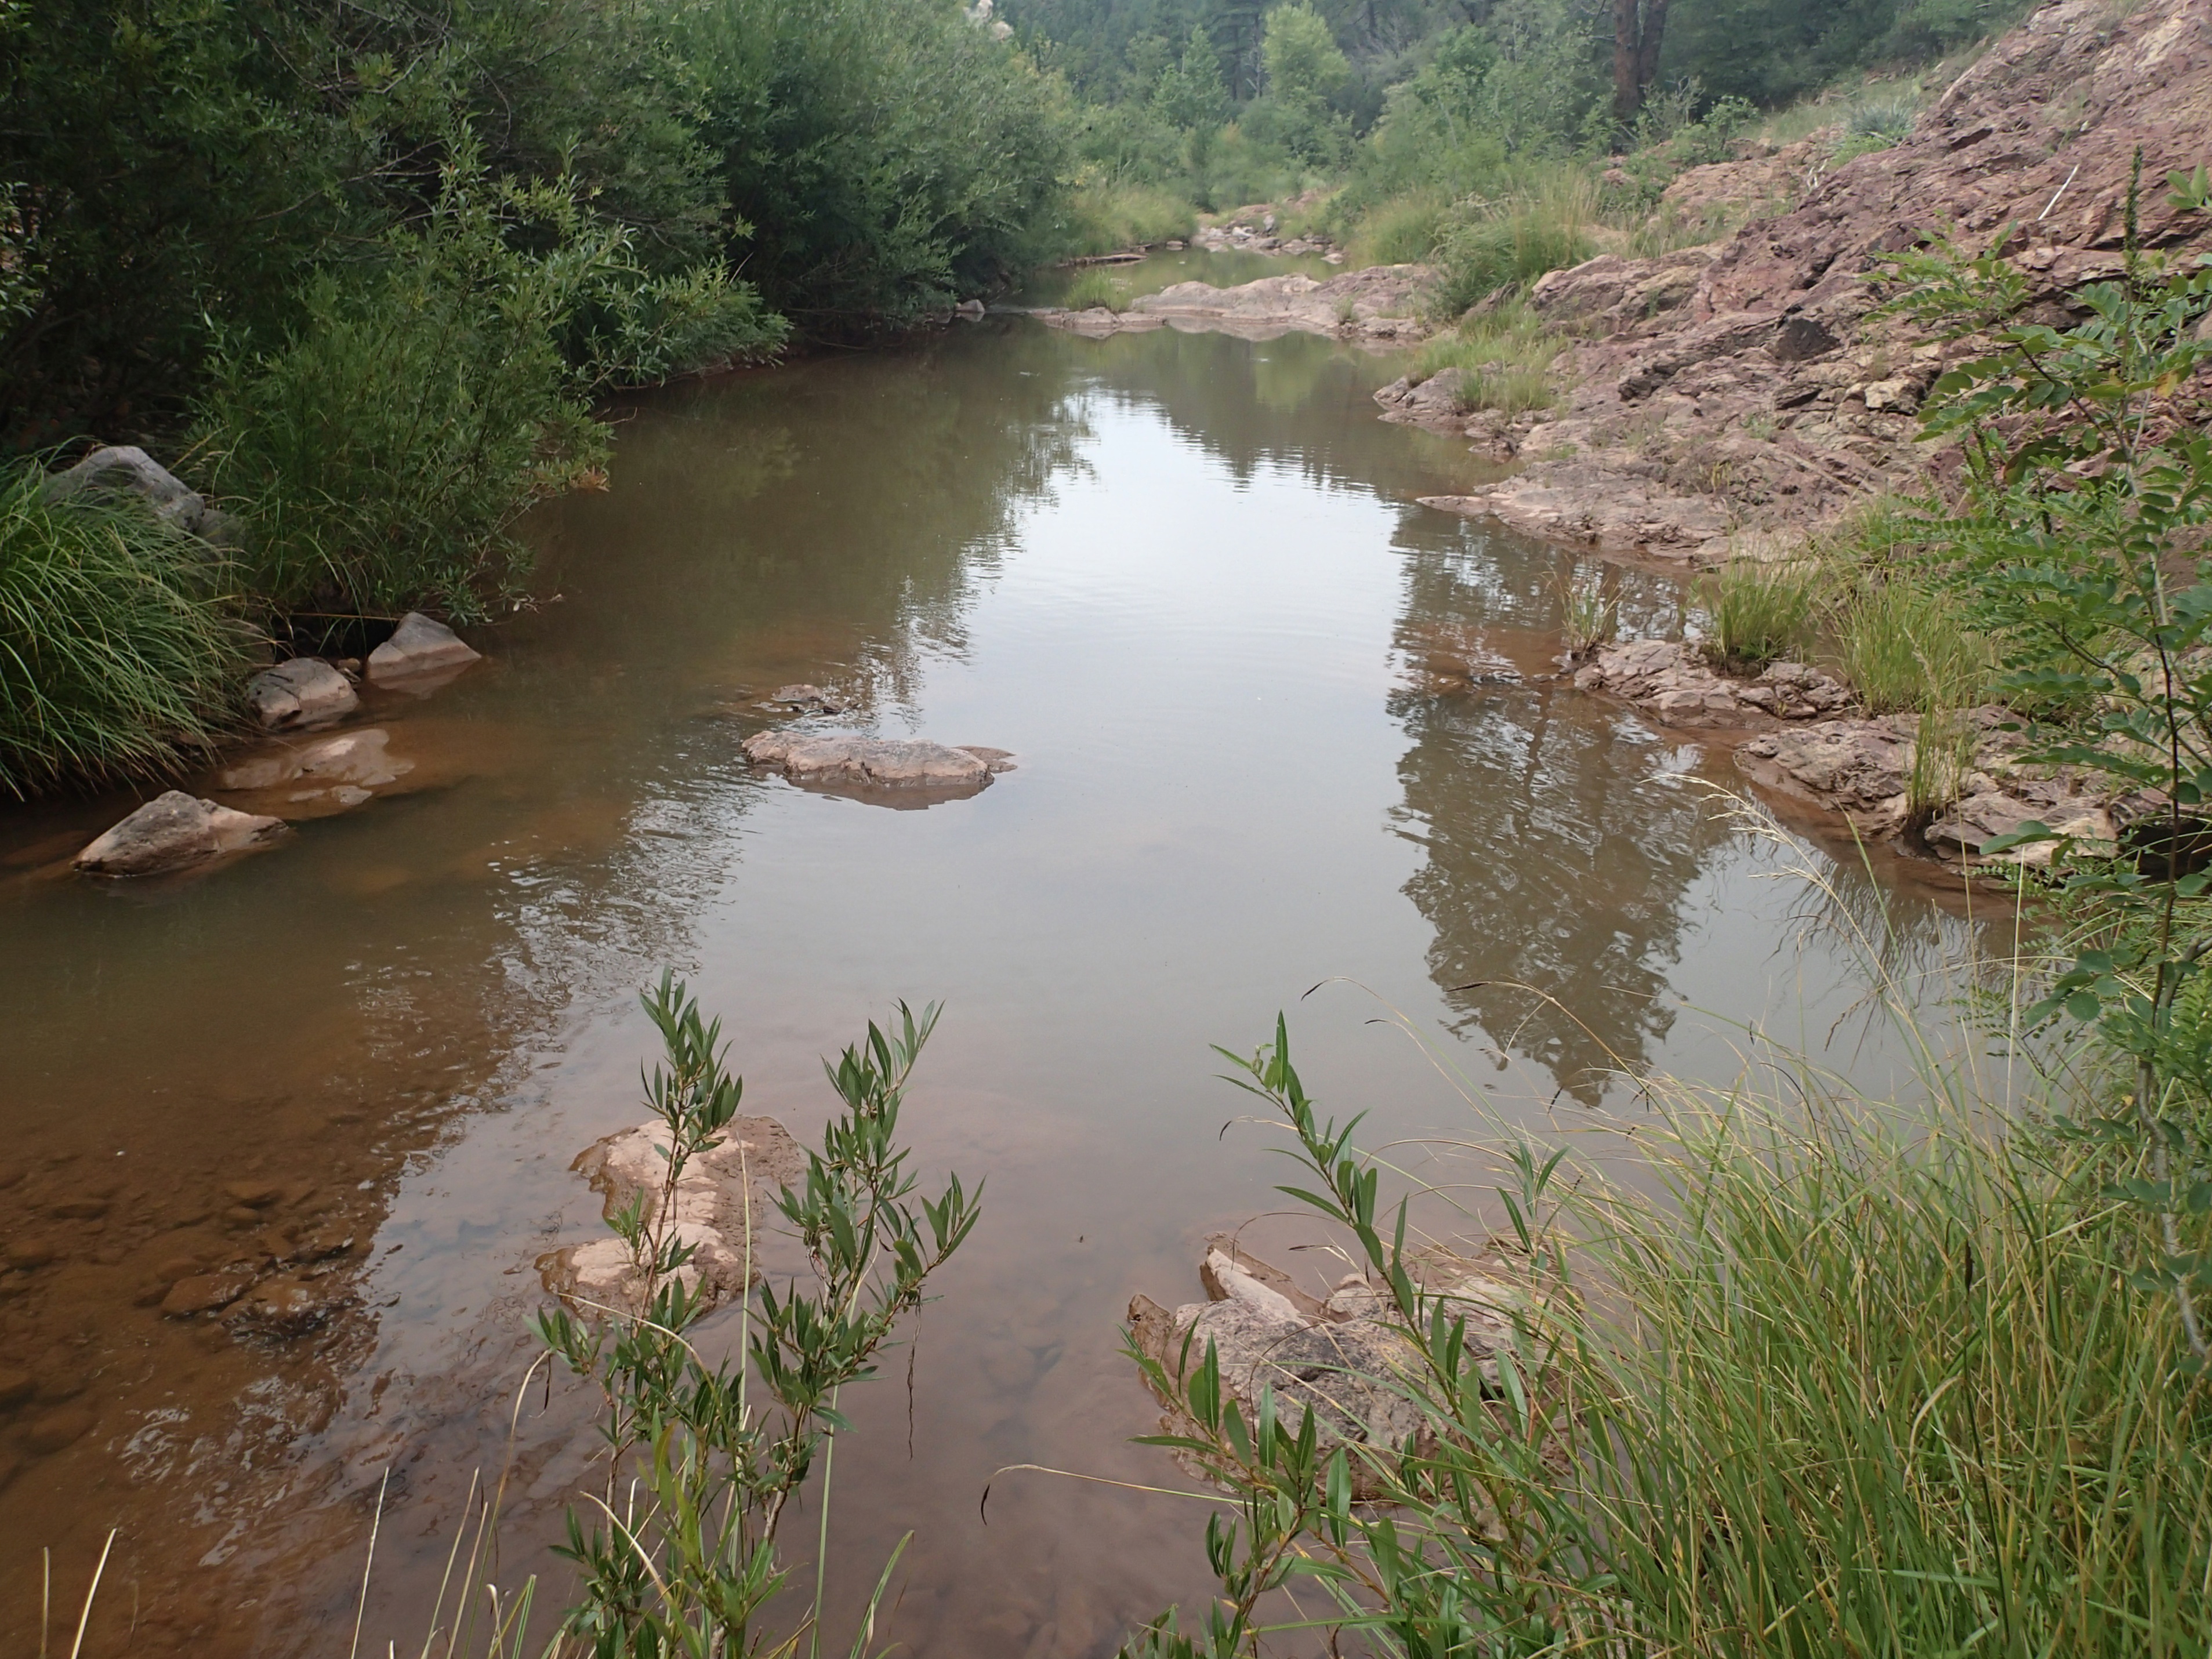
creek, river, stream, reservoir, waterway, body of water, wetland, boxcanyon, watercourse, geographical feature, geological phenomenon